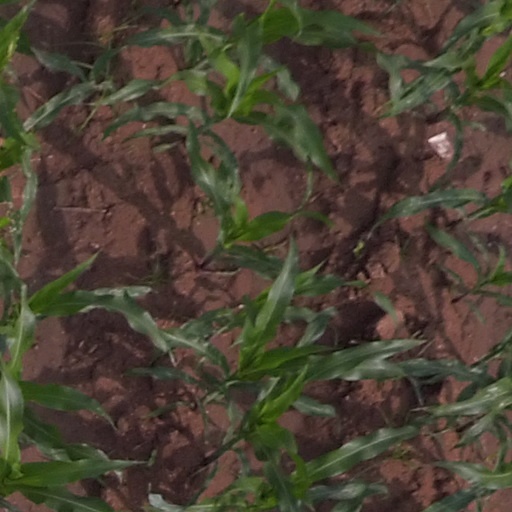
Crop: maize; corn